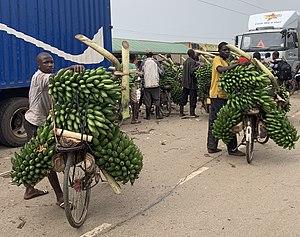
Cet article concerne la culture de l'Ouganda, les pratiques culturelles de ses 40 000 000 d'habitants.